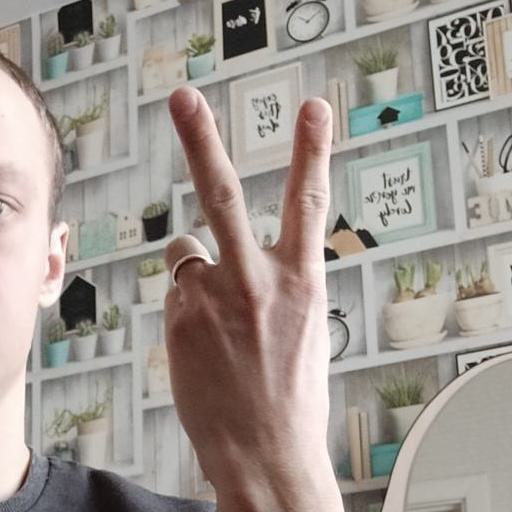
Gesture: peace_inverted